Apple IIe

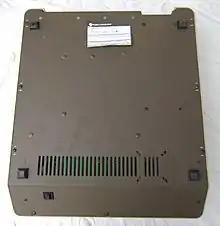
Bottom of an Apple IIe that was sold to the Australian market, showing original manufacturing sticker, and marked "Assembled in Ireland"

The Apple IIe keyboard differed depending on what region of the world it was sold in. Sometimes the differences were very minor, such as extra local language characters and symbols printed on certain keycaps (e.g. French accented characters on the Canadian IIe such as "à", "é", "ç", etc., or the British Pound "£" symbol on the UK IIe) while other times the layout and shape of keys greatly differed (e.g. a European IIe). In order to access the local character set and keyboard layout, a user-accessible switch is found on the underside of the keyboard — flipping it will instantly switch the video output and keyboard input from the US character set to the local set. To support this, special double-capacity video and keyboard ROMs are used; in early motherboards they had to reside on a tiny circuit card that plugged into the socket. In some countries these localized IIes also support 50 Hz PAL video instead of the standard 60 Hz NTSC video and the different 220/240 volt power of that region. An equivalent of the "PAL color card" for the earlier Apple II Europlus model was integrated into the motherboard of these IIes, so that color graphics are available without the addition of a slot card.